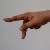
The image shows a hand gesture representing the letter 'P' in Indian Sign Language.